Sleepwalk with Me

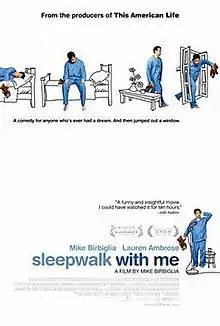
Theatrical release poster

Sleepwalk with Me is a 2012 American independent comedy film co-written by, directed by, and starring Mike Birbiglia. It also stars Lauren Ambrose, James Rebhorn, Carol Kane, and Cristin Milioti. Before making the film, Birbiglia had already told the autobiographical story of his struggles to become a stand-up comedian while dealing with REM behavior disorder and a failing relationship in a one-man show and a book.